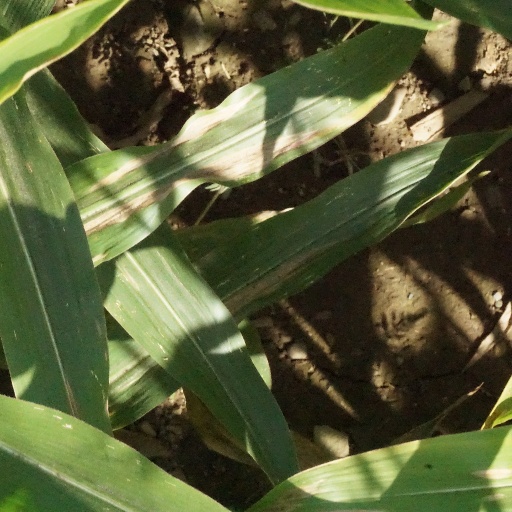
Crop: maize; corn